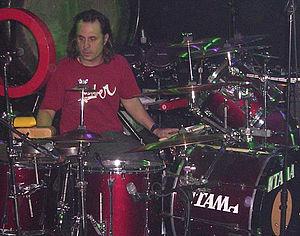
Dave Lombardo, né le 16 février 1965 à La Havane, est un batteur de thrash metal.